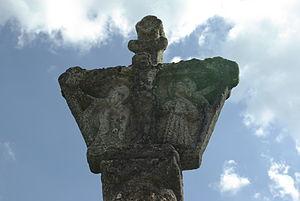
Croix de Belmont-sur-Vair (88) - détail This building is indexed in the Base Mérimée, a database of architectural heritage maintained by the French Ministry of Culture,
La croix de Belmont-sur-Vair est une croix monumentale située à Belmont-sur-Vair, en France.